Robert E. Howard Museum

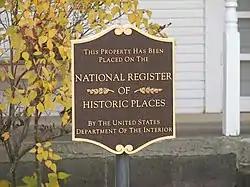
National Register plaque

The Robert E. Howard Museum is located at the junction of Texas State Highway 36 and Avenue J in Cross Plains, in the county of Callahan, in the U.S. state of Texas. The museum was the family home of author Robert E. Howard, creator of Conan the Barbarian, Solomon Kane, Kull of Atlantis, Sailor Steve Costigan, and others. Howard was notable for his contributions to Weird Tales and other magazines as well as his close collaborations and friendship with famous author and editor H. P. Lovecraft. His work is considered critical to Working-Class Literature and the preservation of American Folk-tales, especially in relation to Texan literature and regional Tall Tale methods. The structure was added to the National Register of Historic Places listings in Callahan County, Texas in 1994.